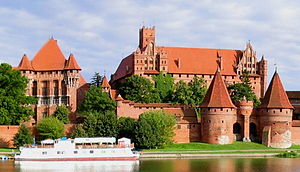
Den Tyske Orden / Den tyske ordensstat / Ordenslandene under øget indre og ydre pres
Den Tyske Ordens slot i Malbork (Marienburg).
Den Tyske Orden eller Sankt Marias Hospitalsbrødre var en hospitalsorden, stiftet i 1190. Ordensbrødrene skulle tage sig af pilgrimme og sårede i Det hellige land under korsfarertiden. Den blev snart omdannet til en ridder- og præsteorden, som med tiden fik Østeuropa som sit vigtigste virkefelt. Medlemmerne aflagde ordensløfter.